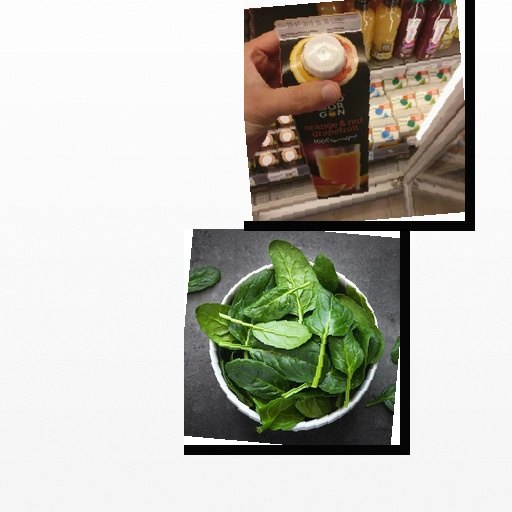
Food items: orange_red_grapefruit_juice, spinach